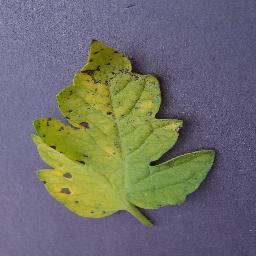
Label: Tomato___Septoria_leaf_spot